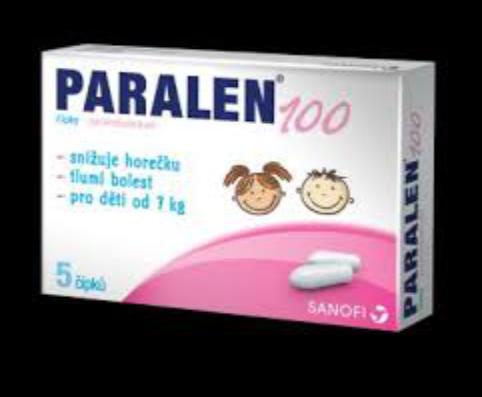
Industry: Medical